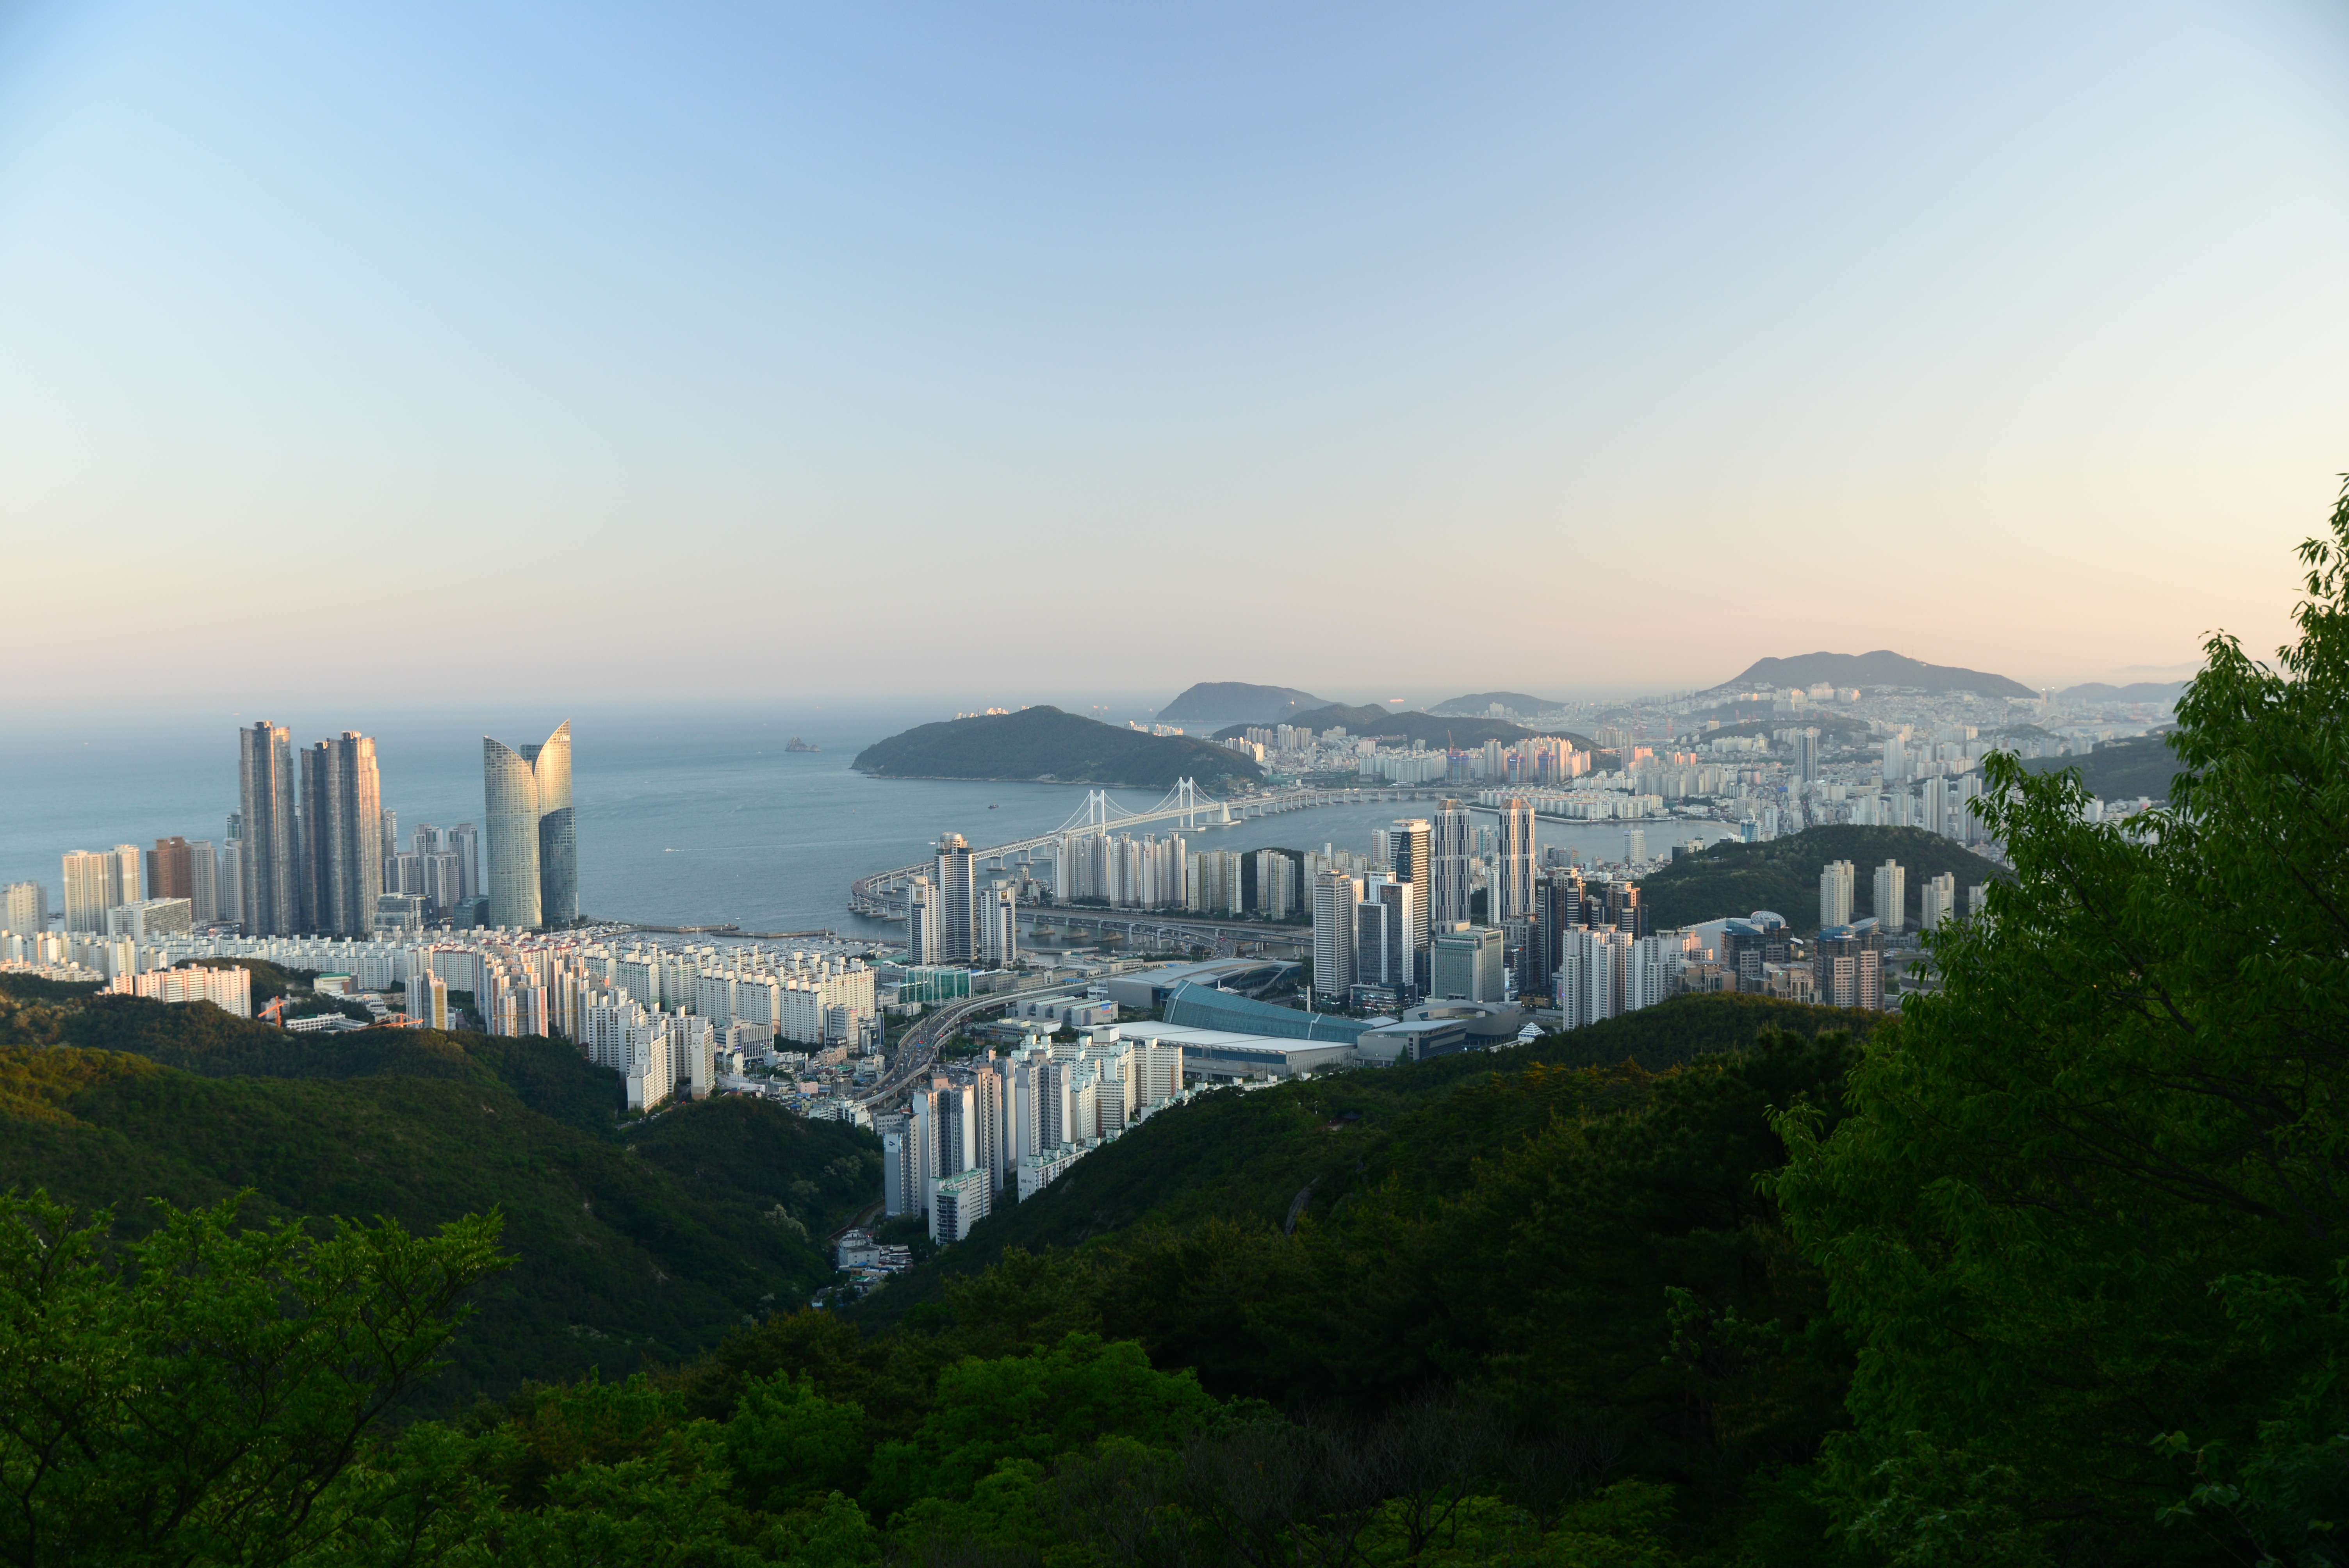
horizon, mountain, skyline, morning, hill, city, skyscraper, river, cityscape, panorama, downtown, dusk, haze, landmark, atmospheric phenomenon, human settlement